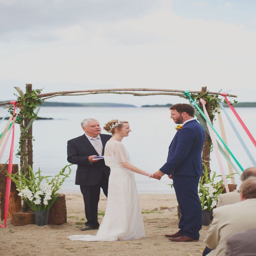
their wedding was always going to be colourful and fun , and people found pulling their theme off relatively easy , despite having a smaller that average budget of £ 8000 .